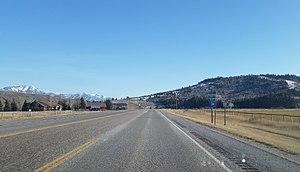
Swan Valley est une ville américaine située dans le comté de Bonneville en Idaho.